PPL Building

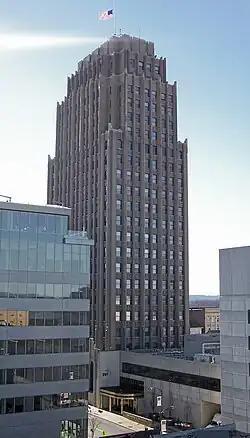
PPL Building in January 2007

The PPL Building, formerly the Pennsylvania Power and Light Building, is a 24-story office building in Allentown, Pennsylvania. At in height, it is the tallest building in the city and the surrounding Lehigh Valley metropolitan area. The building is the headquarters for PPL Corporation, the main electricity provider for the Lehigh Valley, Northeastern Pennsylvania, and other regions of Pennsylvania and the United States.